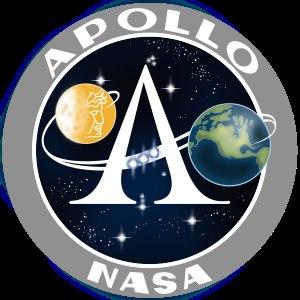
Douze astronautes ont marché sur la Lune, tous américains.
Le programme Apollo est le programme spatial de la NASA mené durant la période 1961 – 1972, qui a permis aux États-Unis d'envoyer pour la première fois des hommes sur la Lune. Il est lancé par le président John F. Kennedy le 25 mai 1961, essentiellement pour reconquérir le prestige américain mis à mal par les succès de l'astronautique soviétique, à une époque où la guerre froide entre les deux superpuissances battait son plein.